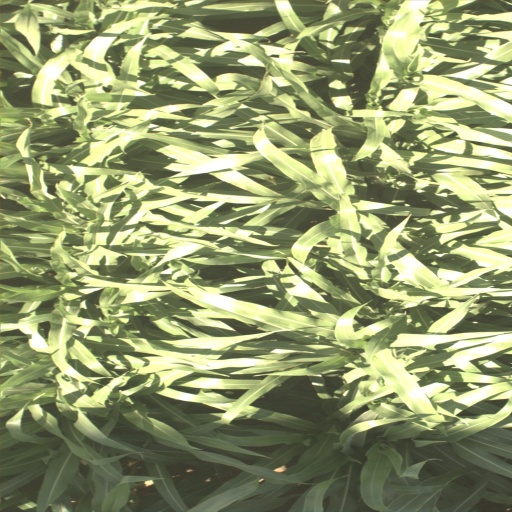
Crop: sorghum